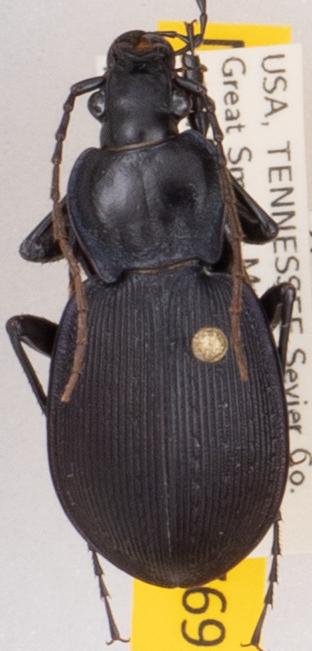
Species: Carabus goryi
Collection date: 2019-06-25
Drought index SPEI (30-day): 0.13
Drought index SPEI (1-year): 2.09
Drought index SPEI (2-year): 2.09